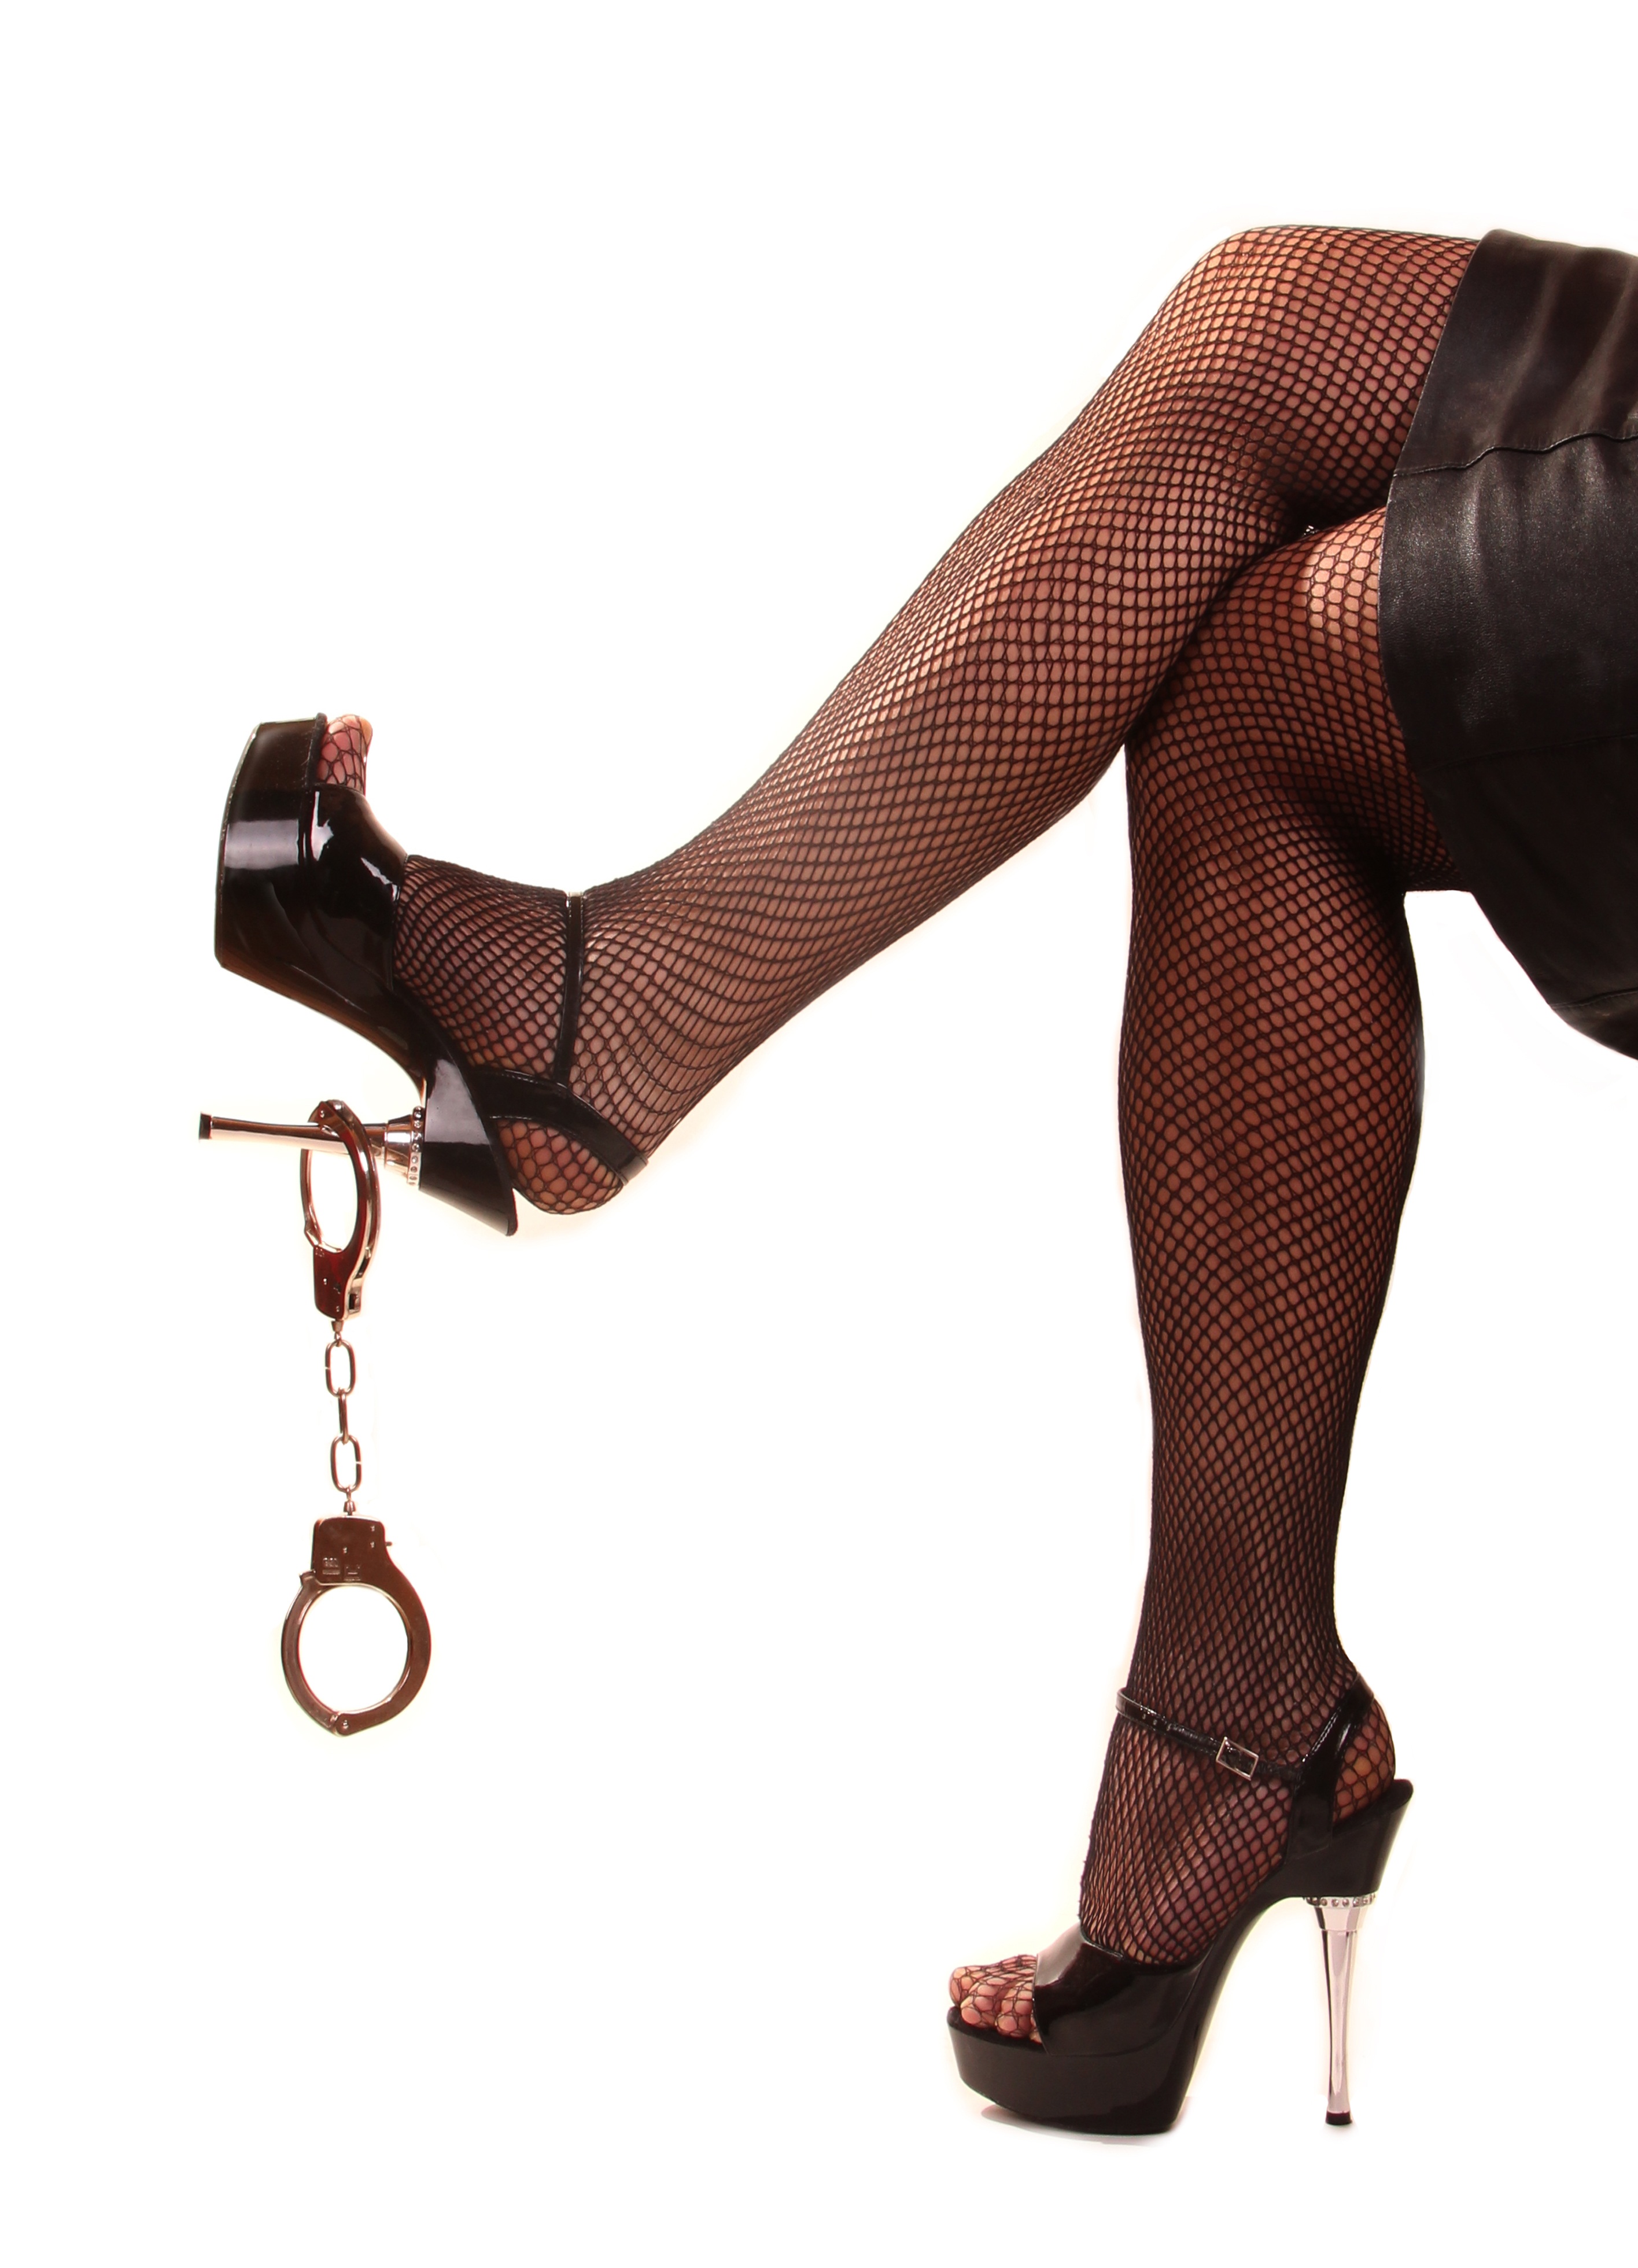
woman, isolated, leg, brown, paint, clothing, arm, gothic, human body, legs, footwear, sexy, tights, pantyhose, fetish, network, erotic, handcuffs, high heels, domina, fashion accessory, high heeled footwear